Melfa (Dogu'a Tembien)

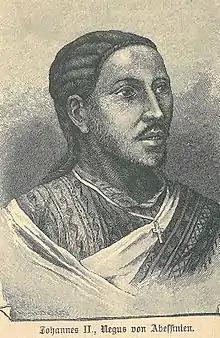
Emperor Yohannes

The history of the "tabia" is strongly confounded with the history of Tembien. As of the 19th Century, both oral traditions and written documents mention that the rulers of Tembien were based in Melfa.